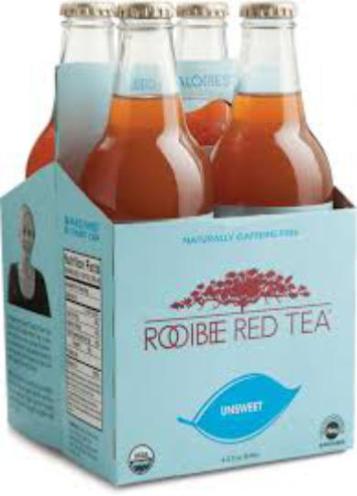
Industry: Food